2023 24 Hours of Le Mans

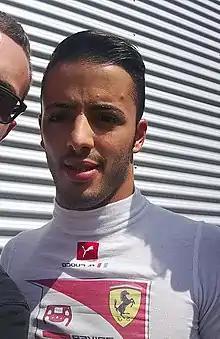
Antonio Fuoco "(pictured in 2018)" qualified fastest overall for Ferrari AF Corse in the marque's first Le Mans pole position for half a century.

The 2023 24 Hours of Le Mans, held at the Circuit de la Sarthe near Le Mans, France between 10 and 11 June, was the 91st running of the race, the 100th anniversary of its first edition in and the fourth round of the 2023 FIA World Endurance Championship.